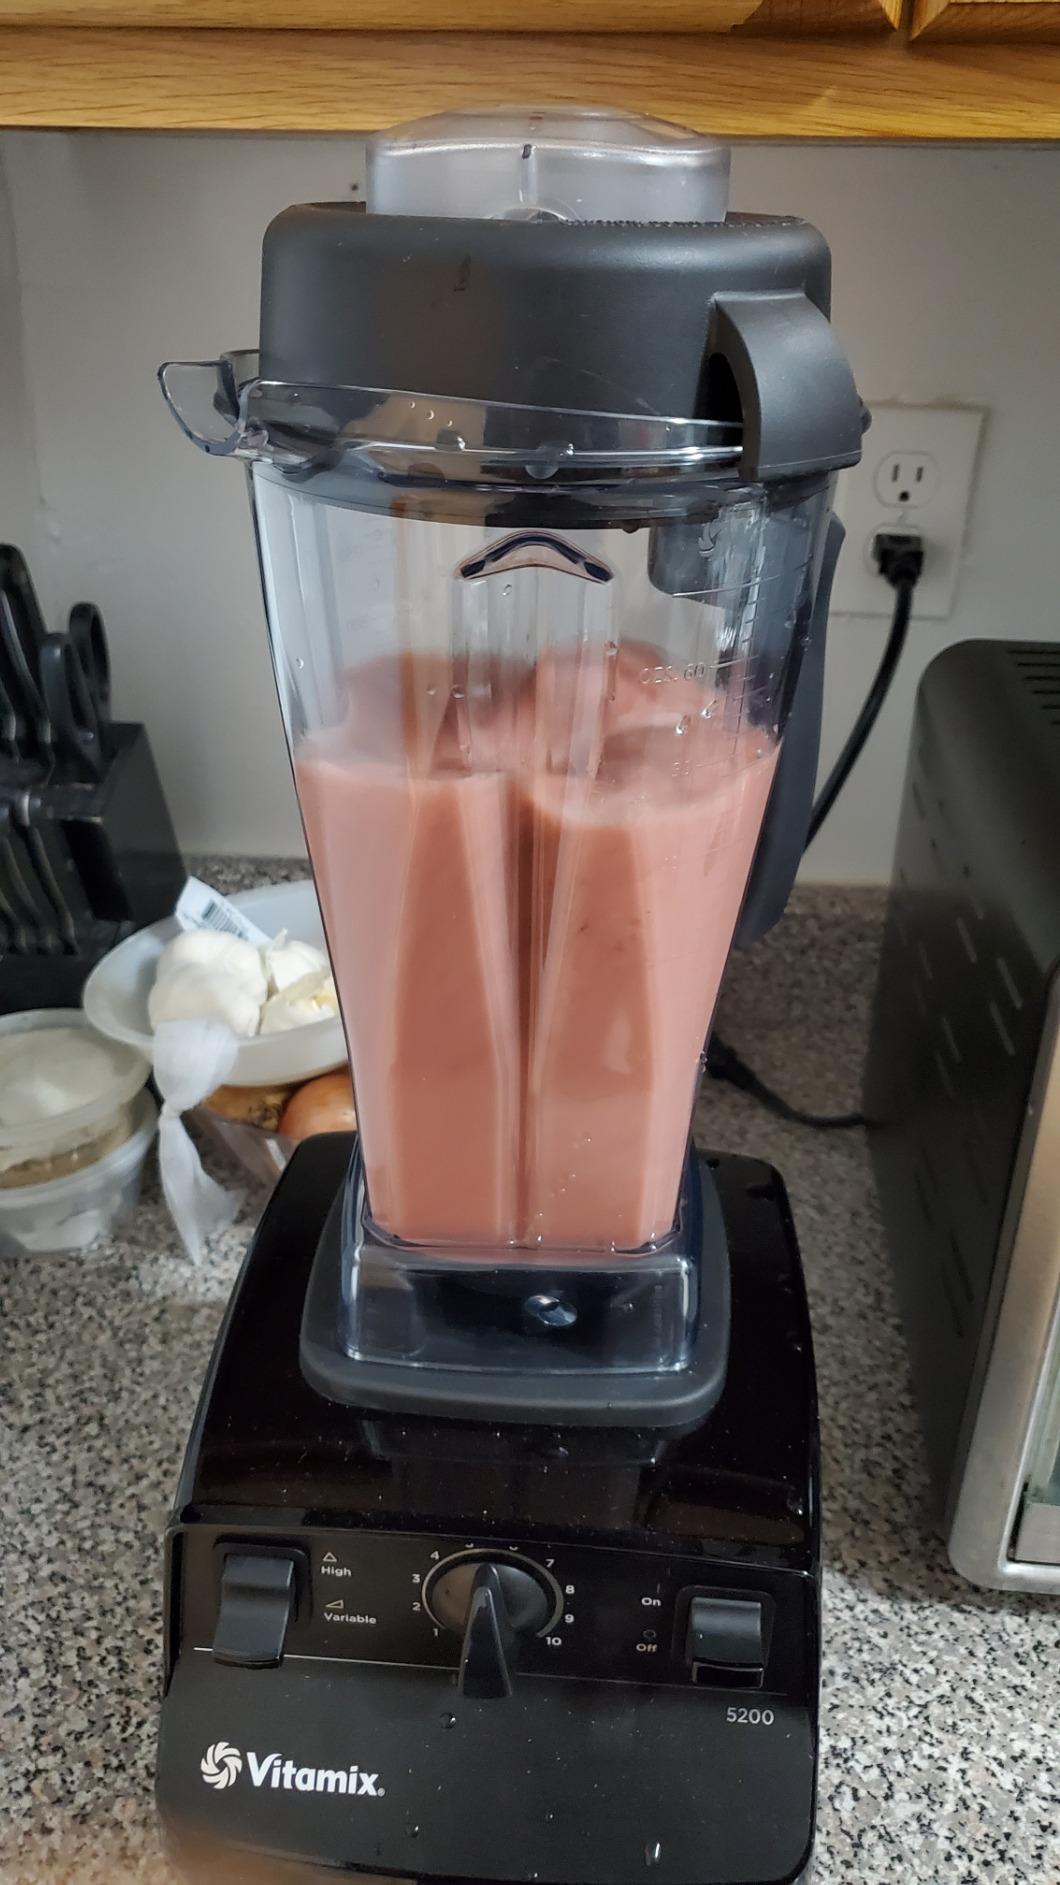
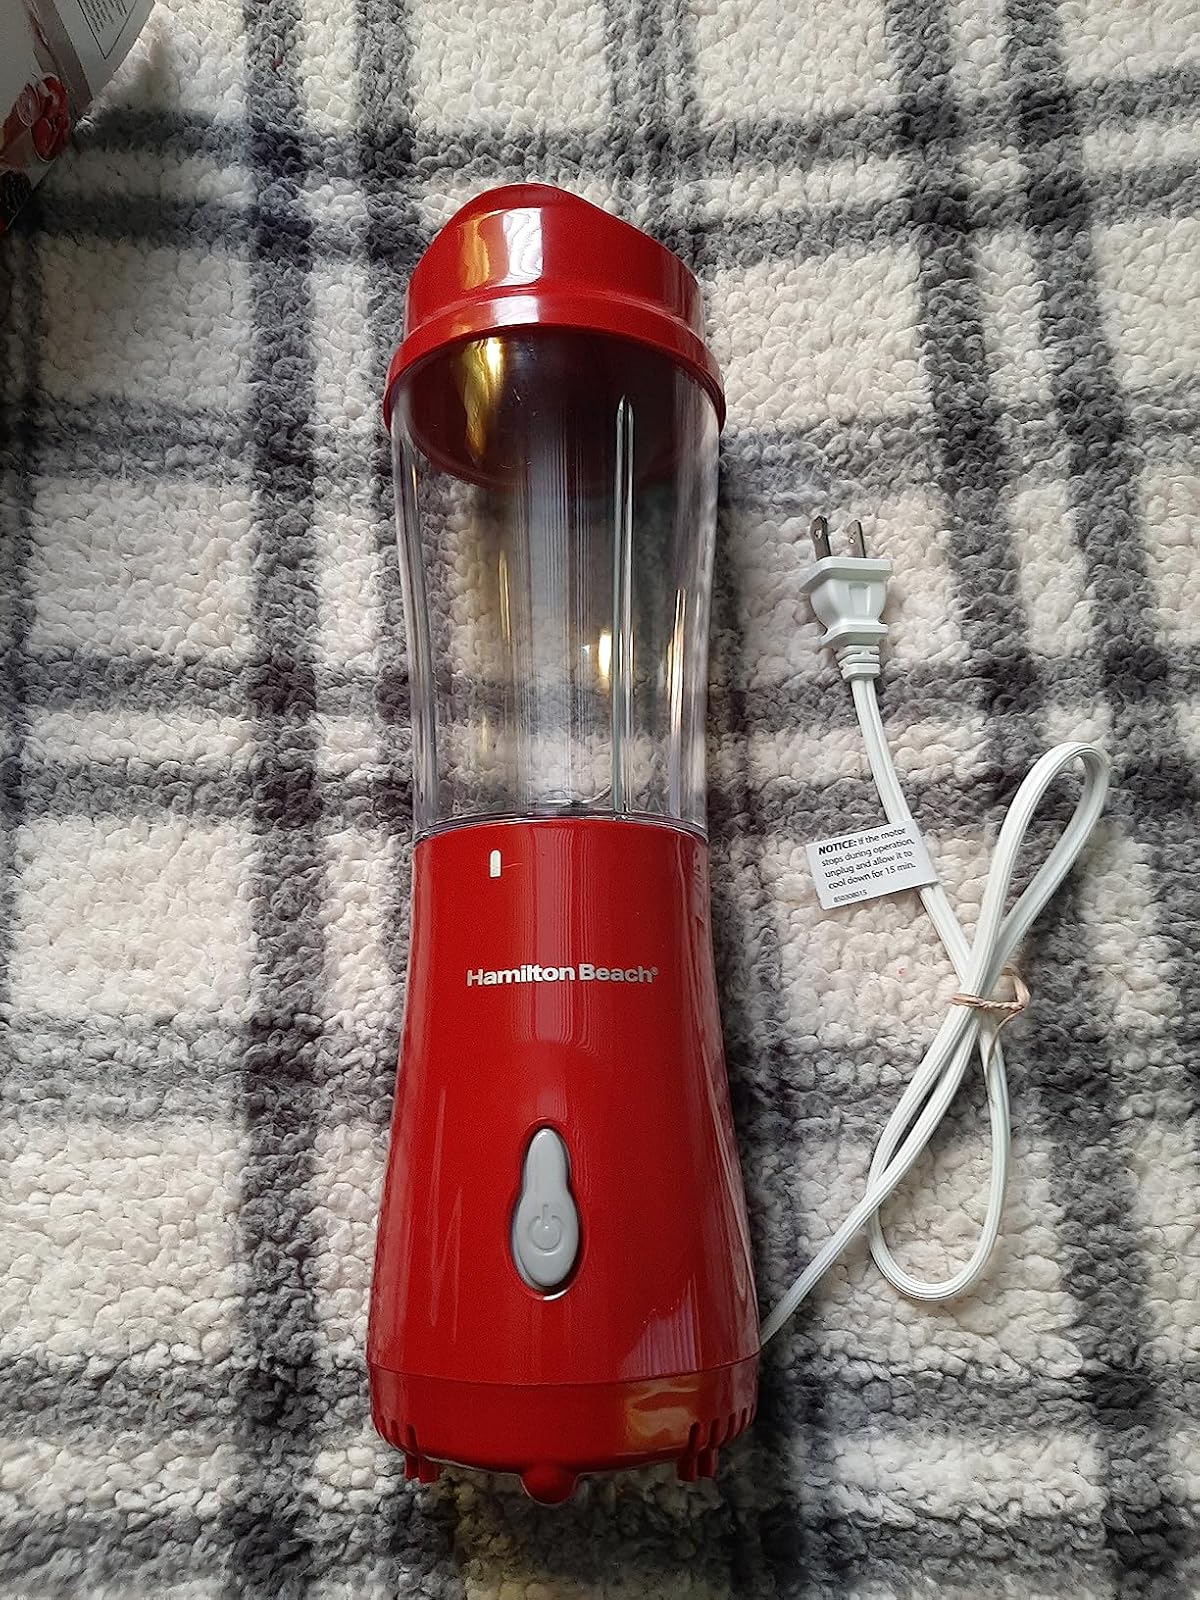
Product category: items_blender
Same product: no